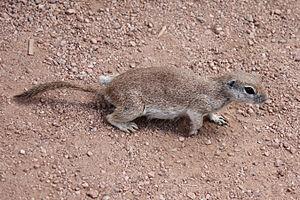
Xerospermophilus est un genre de rongeurs de la famille des Sciuridés et de la sous-famille des Xerinae.
Voici la liste des espèces de mammifères indigènes signalés au Mexique. En septembre 2014, il y a 536 espèces de mammifères ou sous-espèces répertoriées. D'après les données de l'UICN, le Mexique a des espèces de mammifères non cétacés 23 % de plus que les États-Unis et le Canada réunis dans une zone seulement 10 % aussi large, ou la densité des espèces de plus de douze fois supérieure à celle de ses voisins du nord. La biodiversité des mammifères haute du Mexique est en partie le reflet de la vaste gamme de biomes présents sur ses gammes de latitude, climatiques et d'altitude, de la forêt tropicale de plaine de désert tempéré à montane forêt de la alpage. L'augmentation générale de la biodiversité terrestre se déplaçant vers l'équateur est un autre facteur important dans la comparaison. Mexique comprend beaucoup de la Mésoamérique et bois de pins et chênes de Madrean points chauds de la biodiversité. Du point de vue biogéographique, la plupart du Mexique est lié au reste de l'Amérique du Nord dans le cadre de l'écozone néarctique. Toutefois, les plaines du Sud du Mexique sont liées avec l'Amérique centrale et l'Amérique du Sud dans le cadre de l'écozone néotropique.